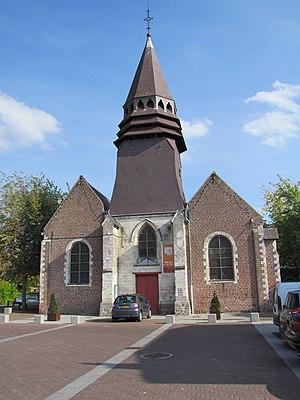
Église Saint-Martin d'Houplin This building is inscrit au titre des Monuments Historiques. It is indexed in the Base Mérimée, a database of architectural heritage maintained by the French Ministry of Culture,
Houplin-Ancoisne est une commune française située dans le département du Nord, en région Hauts-de-France. Elle fait partie de la Métropole européenne de Lille.